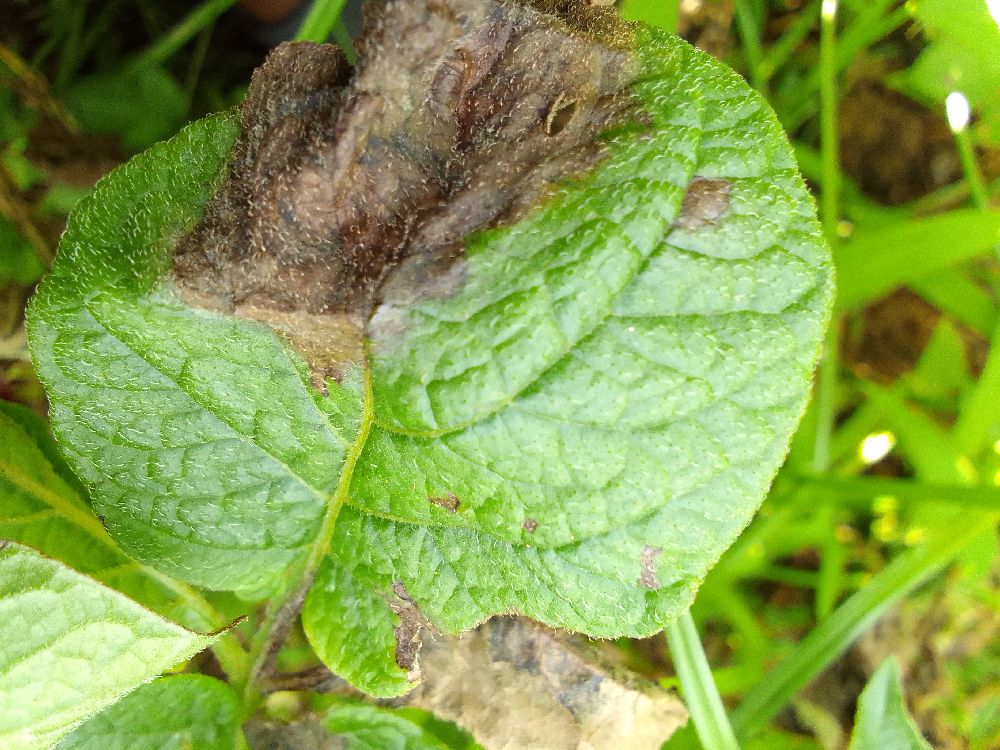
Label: Late blight